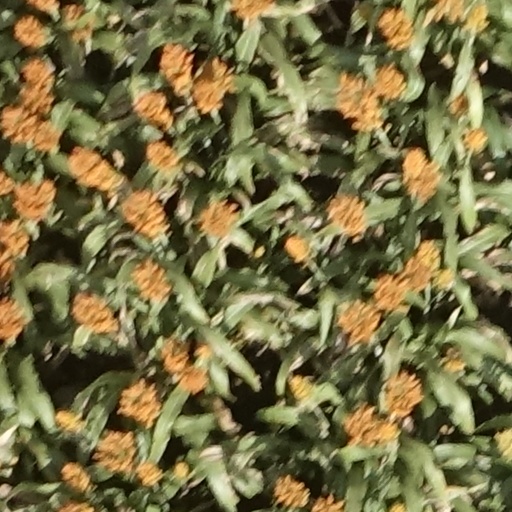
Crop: sorghum